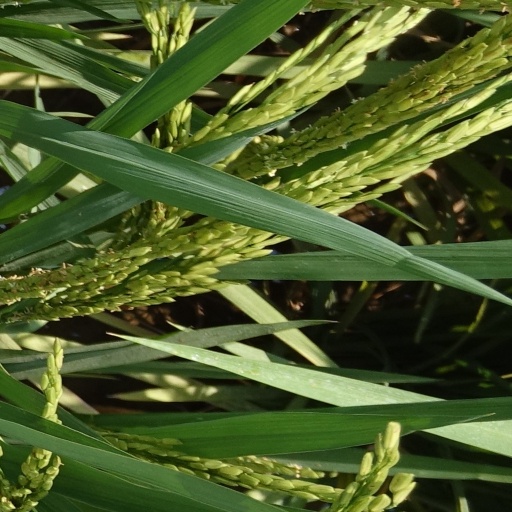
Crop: rice